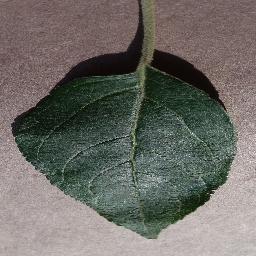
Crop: apple
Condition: healthy